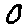
Label: 0